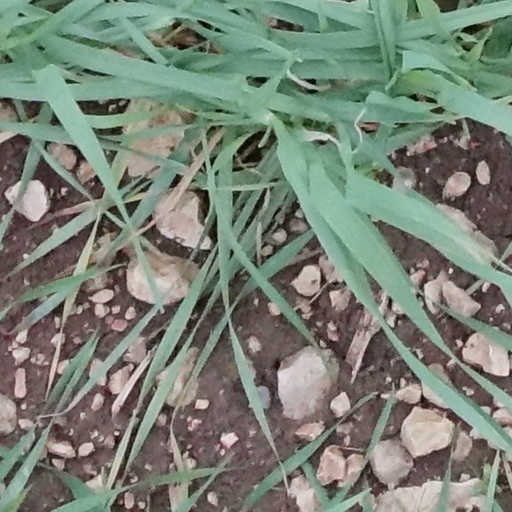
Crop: wheat